Courrières mine disaster

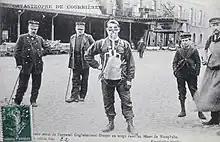
Courrières mine disaster - Rescuer equipped with Guglielminetti-Drager breathing apparatus (front)

Rescue attempts began quickly on the morning of the disaster, but were hampered by the lack of trained mine rescuers in France at that time, and by the scale of the disaster: some two-thirds of the miners in the mine at the time of the explosion perished, while many survivors suffered from the effects of gas inhalation. Expert teams from Paris and from Germany arrived at the scene on 12 March. The first funerals occurred on 13 March, during an unseasonal snowstorm; 15,000 people attended. The funerals were a focus for the anger of the mining communities against the companies which owned the concessions, and the first strikes started the next day in the Courrières area, extending quickly to other areas in the départements of the Pas-de-Calais and the Nord.